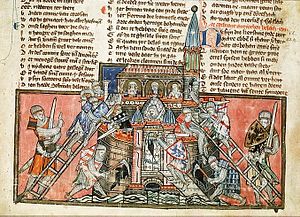
Bohemund 1. af Antiokia / Det første korstog
Korsfarerne erobrobrer Antiokia. Her i en illustration fra omkring 1330
Bohemund 1., også stavet Bohemond og Boamund, var fyrste af Taranto og fyrste af Antiokia, og var en af lederne af det 1. korstog. Dette korstog havde ingen overordnet leder og blev i stedet styret af en gruppe adelsmænd, og Bohemund var en af de mest betydningsfulde af dem.